T. S. Prahlad

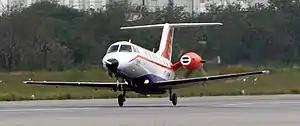
Saras taking off

After graduating in mechanical engineering from the Indian Institute of Science, Bengaluru (IISc), Prahlada continued his studies there to complete his master's degree in mechanical engineering and secured a doctoral degree (PhD) in aeronautical engineering. He started his career by joining Indian Space Research Organization (ISRO) and worked at Vikram Sarabhai Space Centre, Thiruvananthapuram (VSSC), as the head of various divisions such as Aerodynamics Division, Aerospace Dynamics and Design Group, and the Flight Dynamics Group. During his tenure at VSSC, he was involved with development of such space programmes as SLV-3, ASLV, PSLV and GSLV. Later he moved to the Aeronautical Development Agency of the Ministry of Defence where he served as the project director of Light Combat Aircraft development programme.